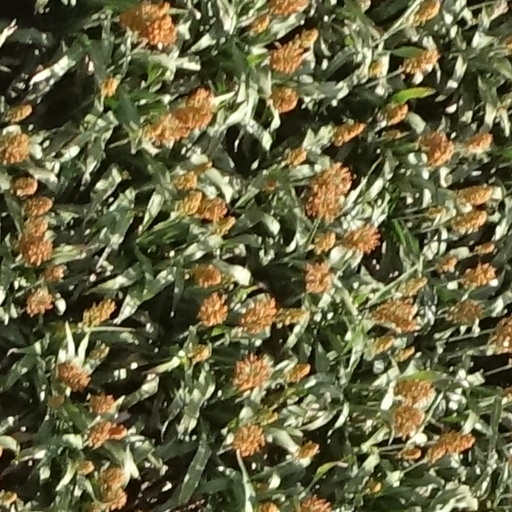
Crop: sorghum